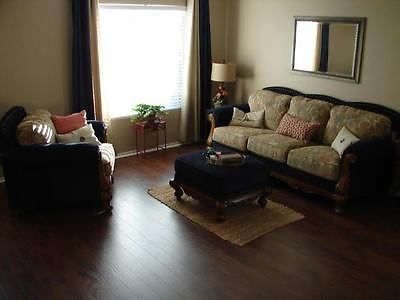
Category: sofa